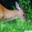
Label: deer